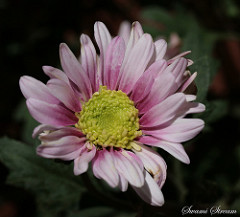
Flower: daisy